Myron B. Gessaman

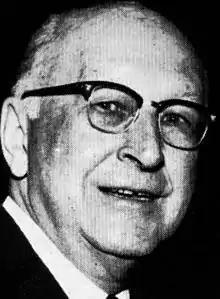

Myron Bierdeman Gessaman (October 15, 1894 – August 20, 1975) was a Republican politician from the U.S. state of Ohio and a veteran of the United States Army during World War I. He served as mayor of Columbus, a prosecutor and judge of Franklin County, and as a member and floor leader of the Ohio House of Representatives.